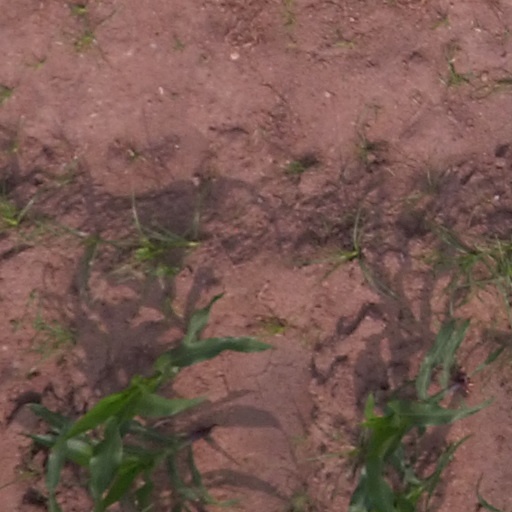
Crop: maize; corn